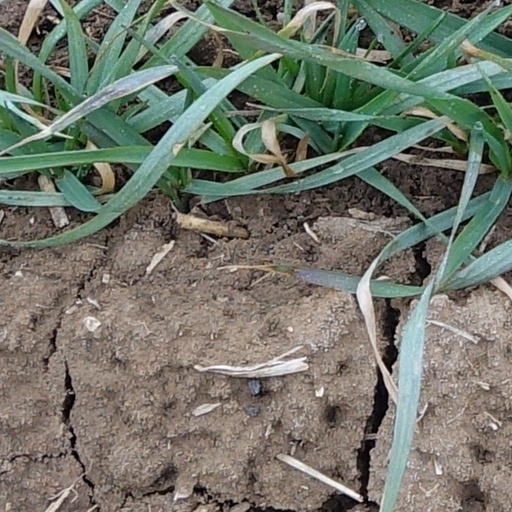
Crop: wheat